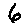
Label: 6